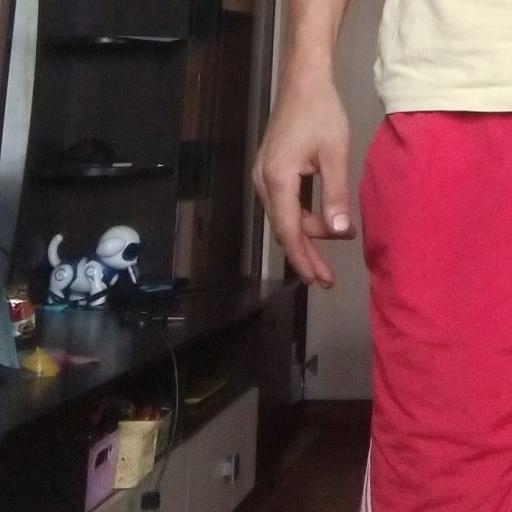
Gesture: no_gesture